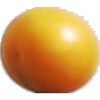
Label: Cherry Wax Yellow 1